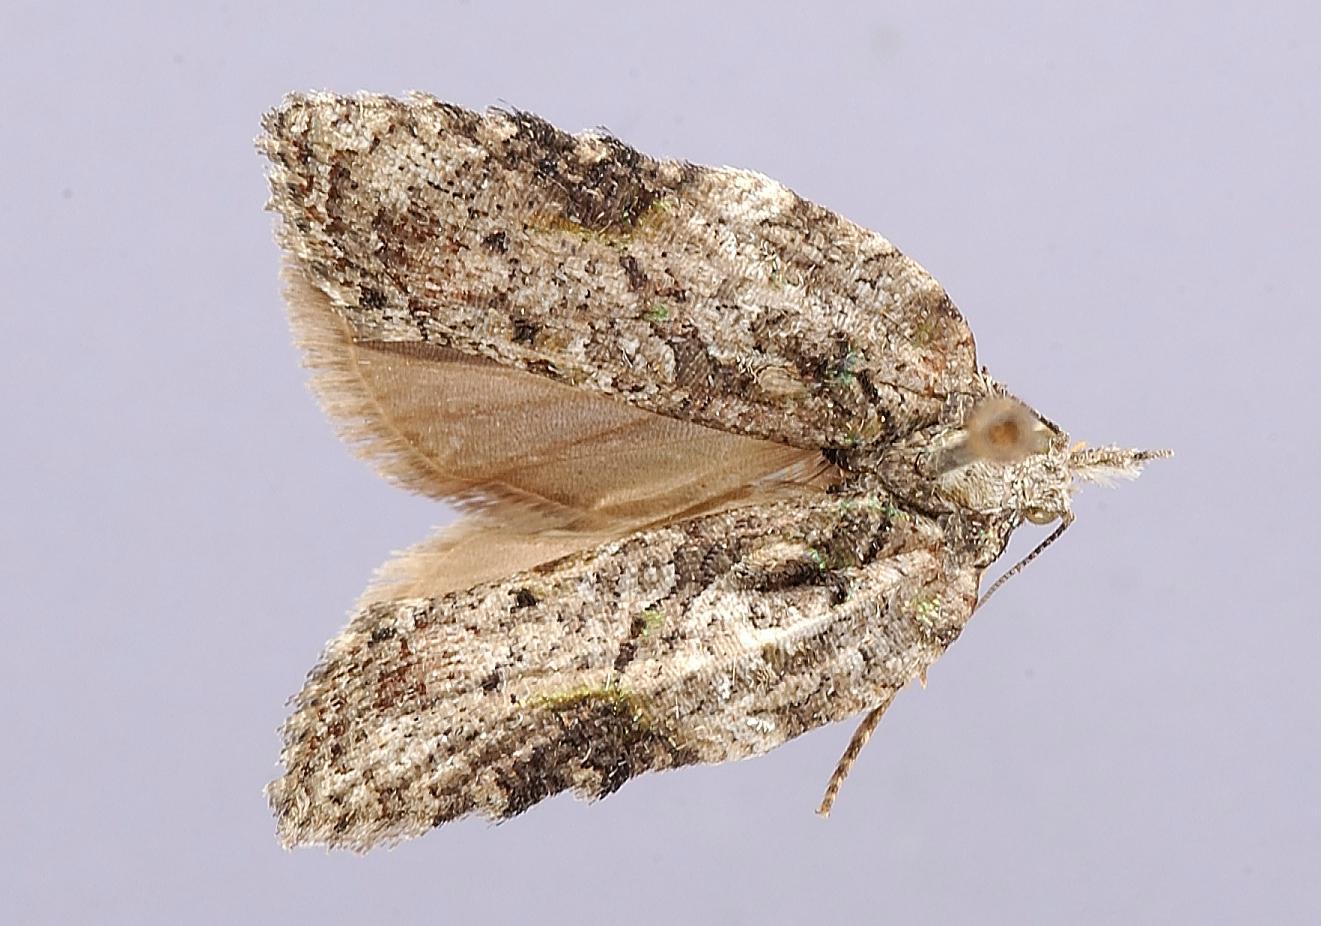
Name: Polyortha evestigana
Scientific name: Polyortha evestigana Razowski, 1984
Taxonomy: Animalia, Arthropoda, Insecta, Lepidoptera, Tortricidae
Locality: Cerro Miramundo, 2300 m, El Salvador
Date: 11 Jan 1969